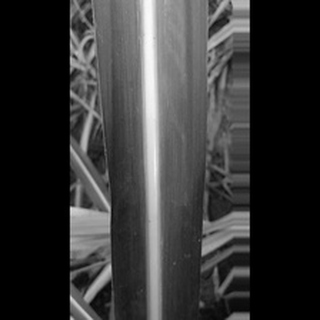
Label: healthy_sugarcane